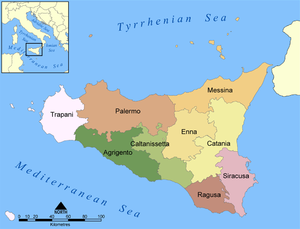
Cosa nostra est le nom de la mafia sicilienne. Elle est surnommée la Piovra pour ses réseaux tentaculaires. Les membres de Cosa nostra sont appelés « mafieux » en français, « mafioso » au singulier et « mafiosi » au pluriel en italien ; le terme « Mafia » désignait originellement Cosa nostra jusqu'à ce qu'on apprenne son véritable nom, lequel aurait commencé à être utilisé après la Seconde Guerre mondiale.